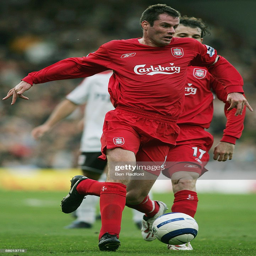
soccer player runs with the ball during the match .